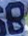
Number: 8